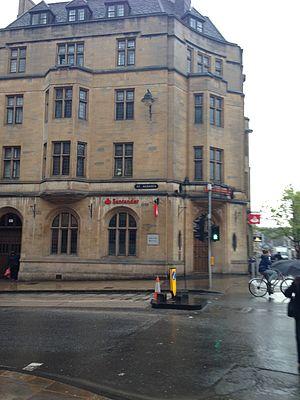
L'émeute de la Sainte-Scholastique a eu lieu à Oxford, en Angleterre, le 10 février 1355, jour de la Sainte Scholastique. L'émeute a commencé lorsque deux étudiants de l'Université d'Oxford se sont plaints de la qualité du vin qui leur était servi dans la Swindlestock Tavern, qui était basée à Carfax, au centre de la ville. Les étudiants se sont disputés avec le tavernier; la bagarre a rapidement dégénéré en coups. Les clients de l'auberge se joignirent des deux côtés et la mêlée qui en résulta se transforma en émeute. La violence déclenchée par la bagarre dans les bars s'est poursuivie pendant trois jours, des gangs armés venant de la campagne pour venir en aide aux citadins. Des salles universitaires et des logements étudiants ont été perquisitionnés et les habitants ont été assassinés; il y a eu quelques rapports de clercs qui furent scalpés. Une trentaine de citadins ont été tués ainsi que jusqu'à 63 membres de l'université.